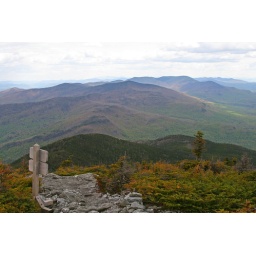
The hills of the Green Mountains fading from green to brown in Spring.